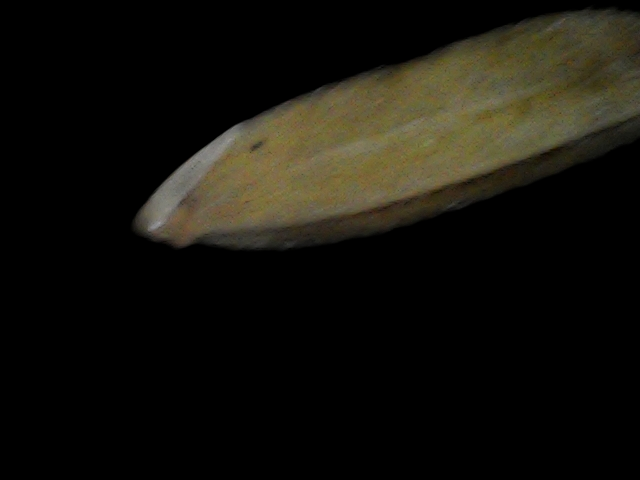
Rice variety: Bd87